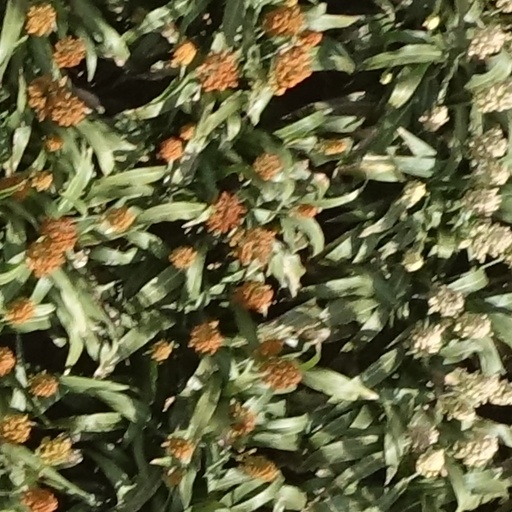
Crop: sorghum